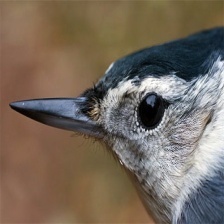
Species: CRESTED NUTHATCH
Scientific name: SITTA CAROLINENSIS